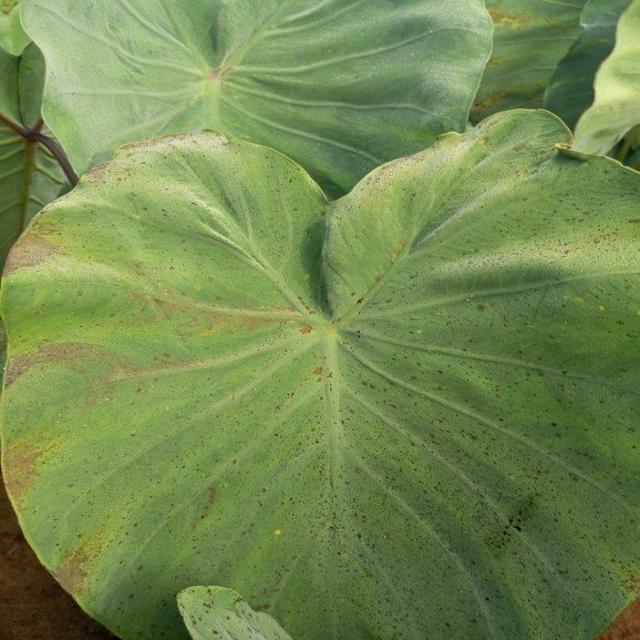
Label: Early_Blight